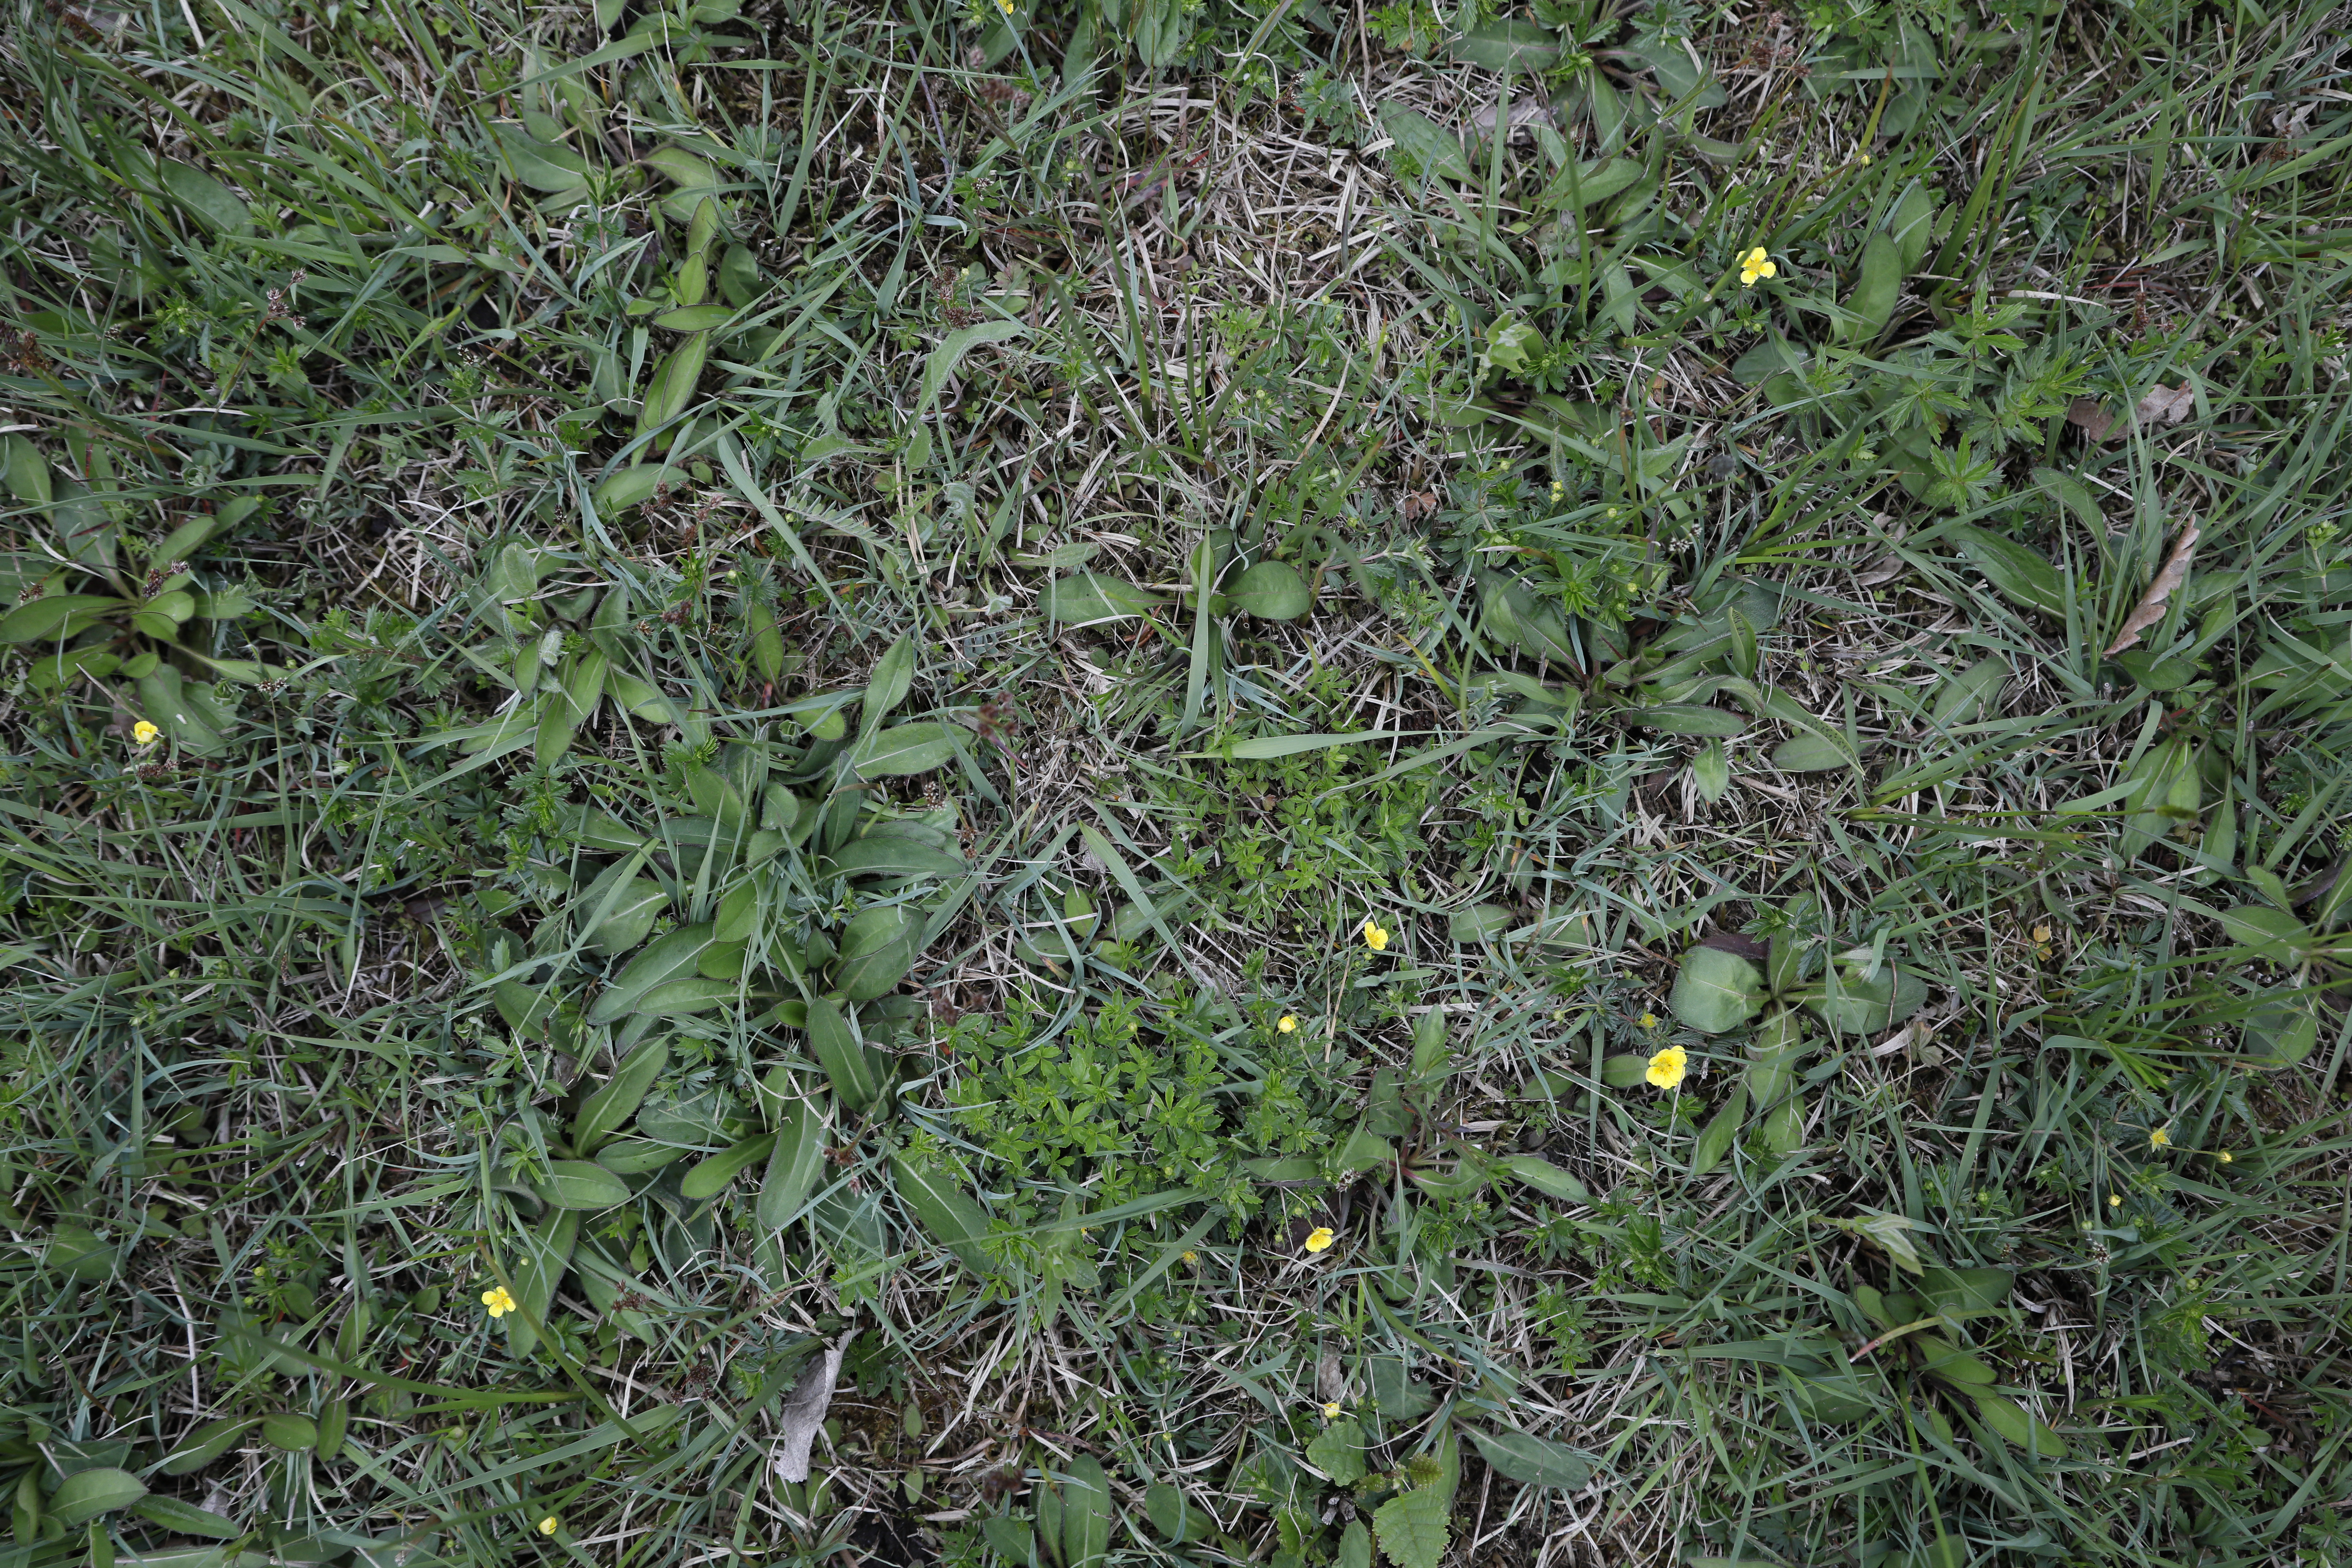
Plant species: Potentilla erecta